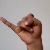
The image shows a hand gesture representing the letter 'J' in Indian Sign Language.